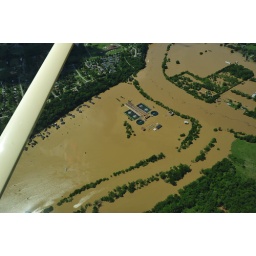
One of Nashville's two water treatment plants is nearly completely submerged beneath flood waters.